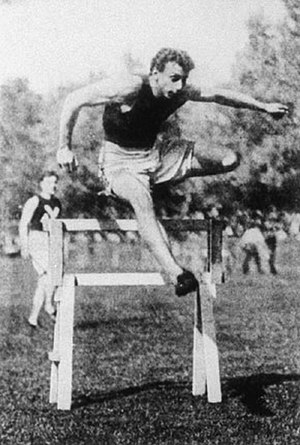
110 meter hækkeløb / Historie
Alvin Kraenzlein, guldvinder i 110 meter hækkeløb ved OL i 1900
"110 meter hækkeløb er en atletikdisciplin, der er på det olympiske program for mænd. I et løb skal atleterne springe over ti ""hække"" af højden 1,067 meter, som er placeret med samme interval på en lige bane.